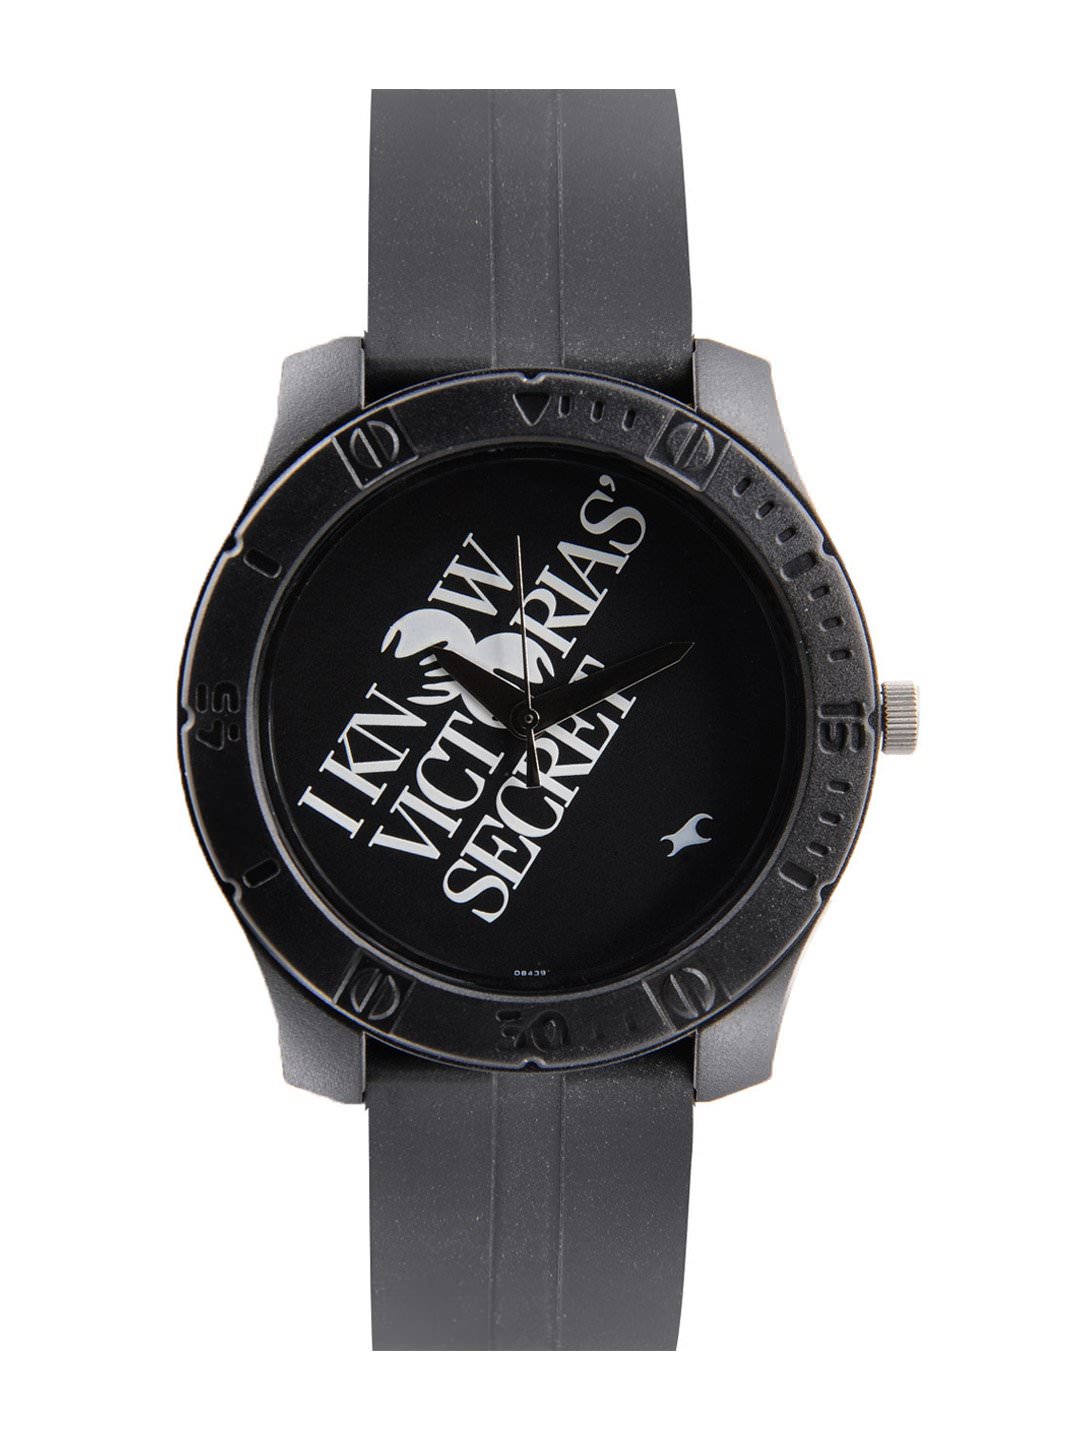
Fastrack Men Black Dial Watch
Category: Accessories / Watches / Watches
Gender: Men
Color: Black
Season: Winter 2016
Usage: Casual